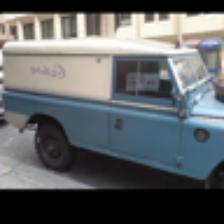
Label: NonHuman